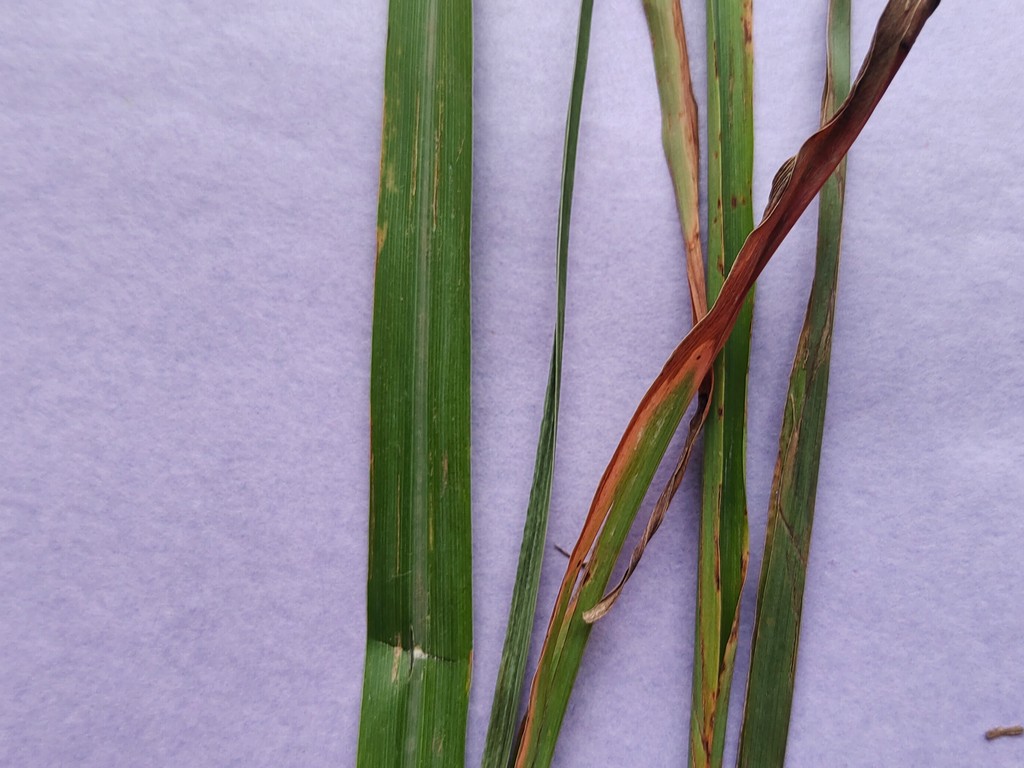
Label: Unhealthy